New York energy law

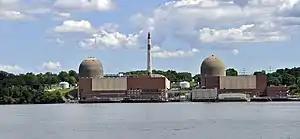
Indian Point Energy Center (I.P.E.C.) seen from across the Hudson River

In 2019, Governor Cuomo threatened to cancel National Grid's franchise certificate to operate natural gas lines in downstate New York, unless they reversed a self-imposed moratorium on new gas customers; the effect would have been to prevent them from operating by regulatory dictate. National Grid faced a two-week deadline to reverse its denial of "gas service to over 1,100 customers" between May and November 2019; the utility "blamed New York’s rejection of an application for a $1 billion pipeline bringing natural gas from Pennsylvania’s shale gas fields," but the pipeline will not be ready until 2020. On November 26, 2019, National Grid agreed to end its moratorium to Brooklyn, Queens, Nassau and Suffolk Counties, and to give up to $7 million in customer assistance to remedy hardships created by the six-month moratorium. Attorney general Letitia James lauded the agreement, saying "I am grateful that Governor Cuomo pushed National grid to do the right thing and brought attention to this critical matter."